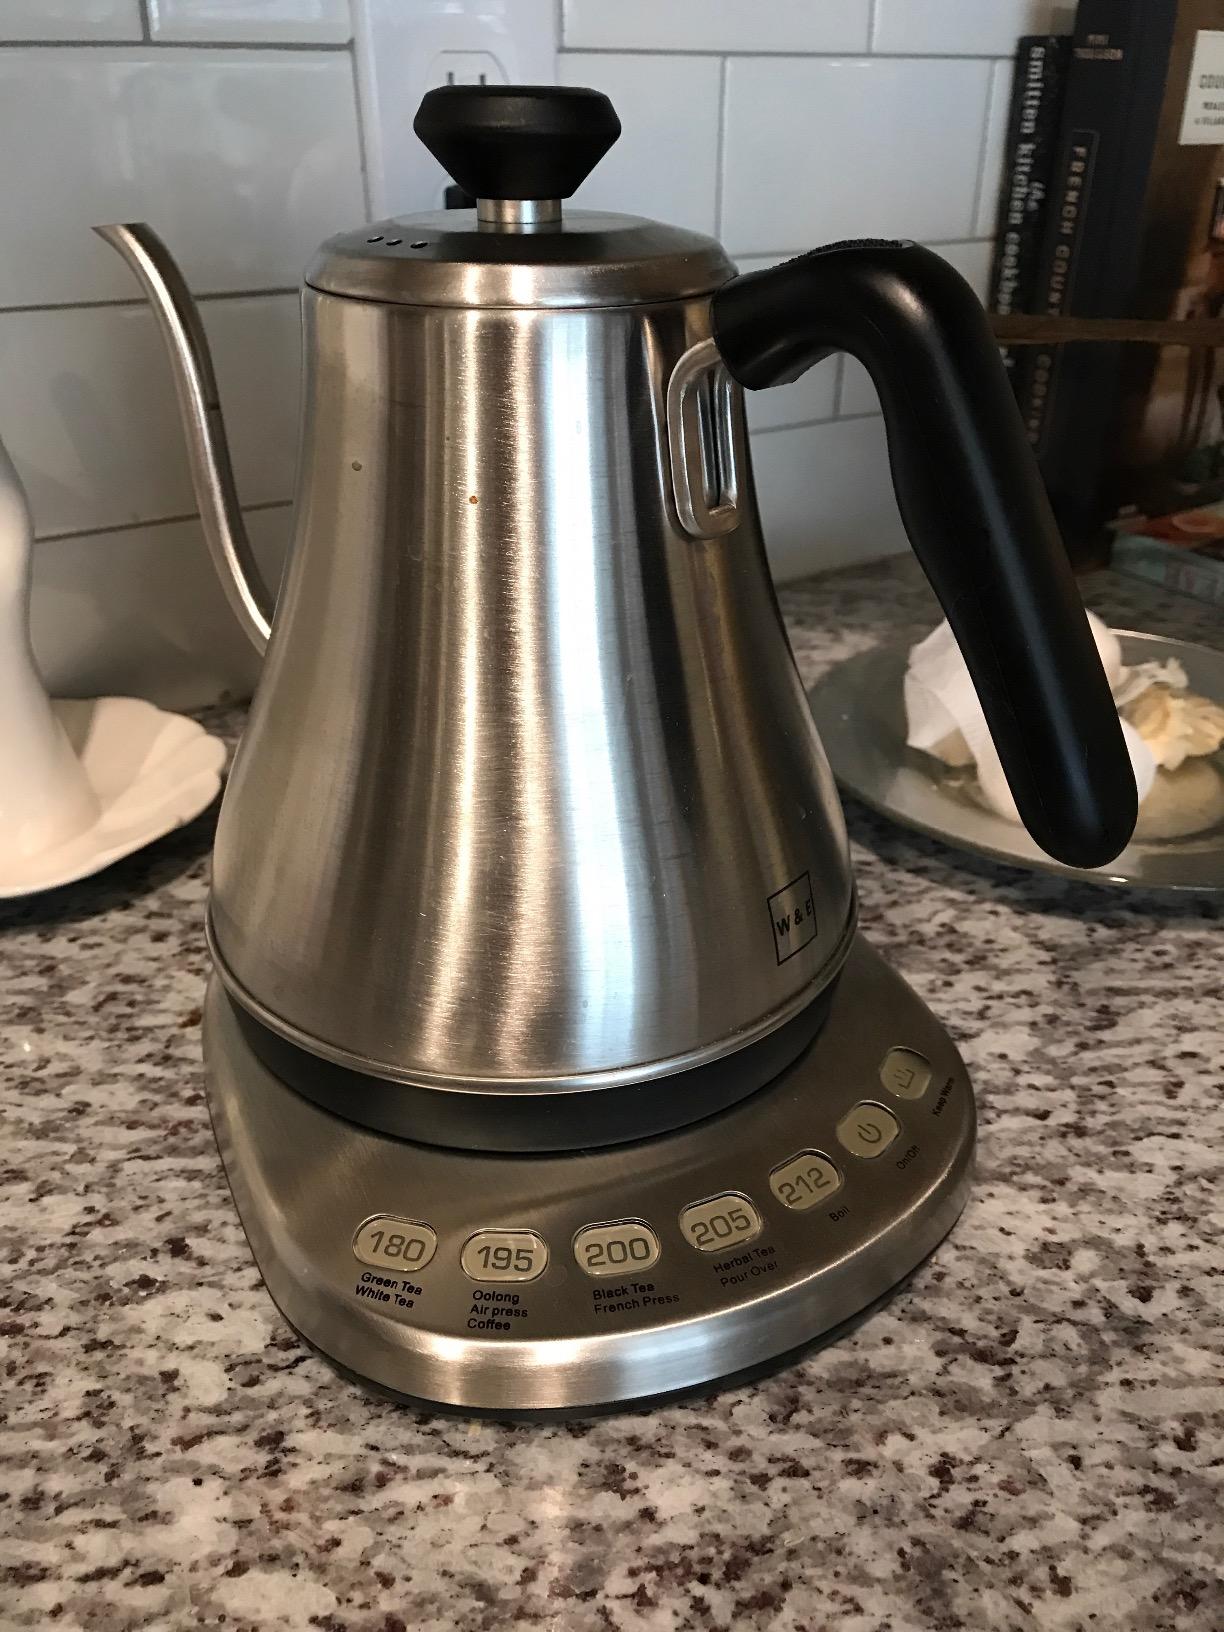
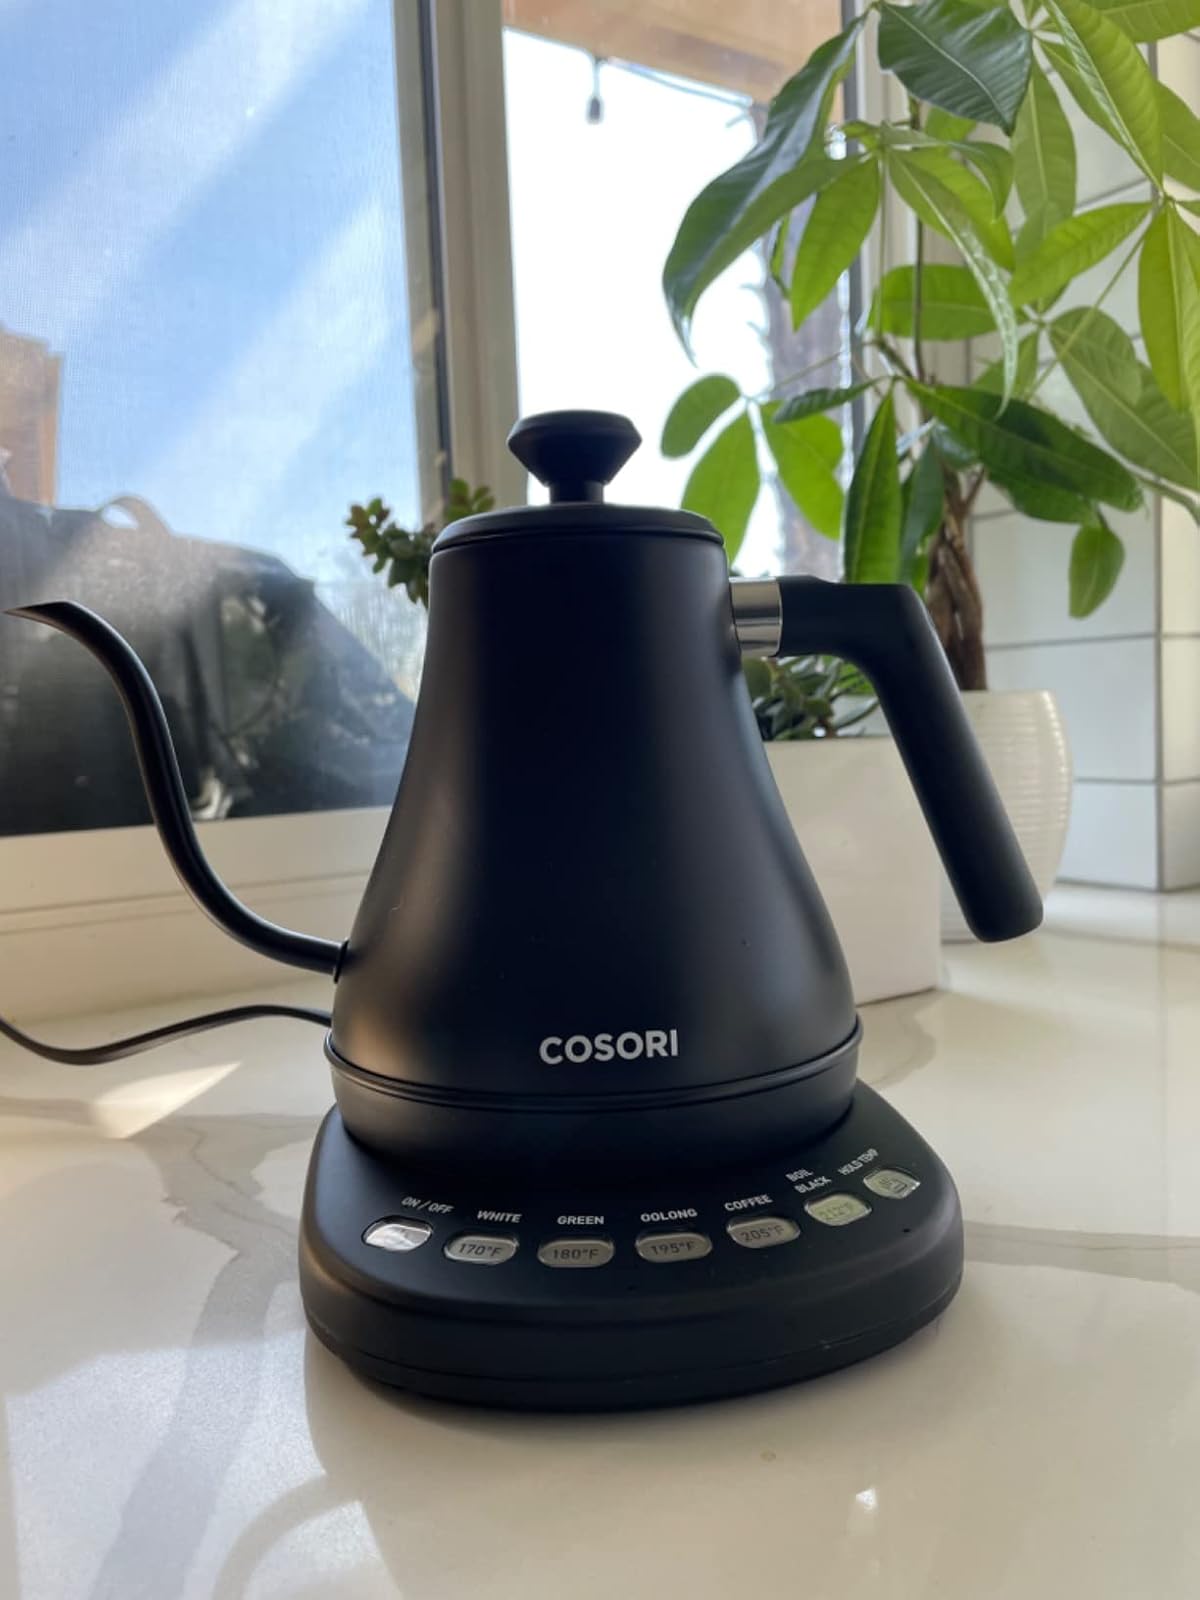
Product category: items_kettle
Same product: no